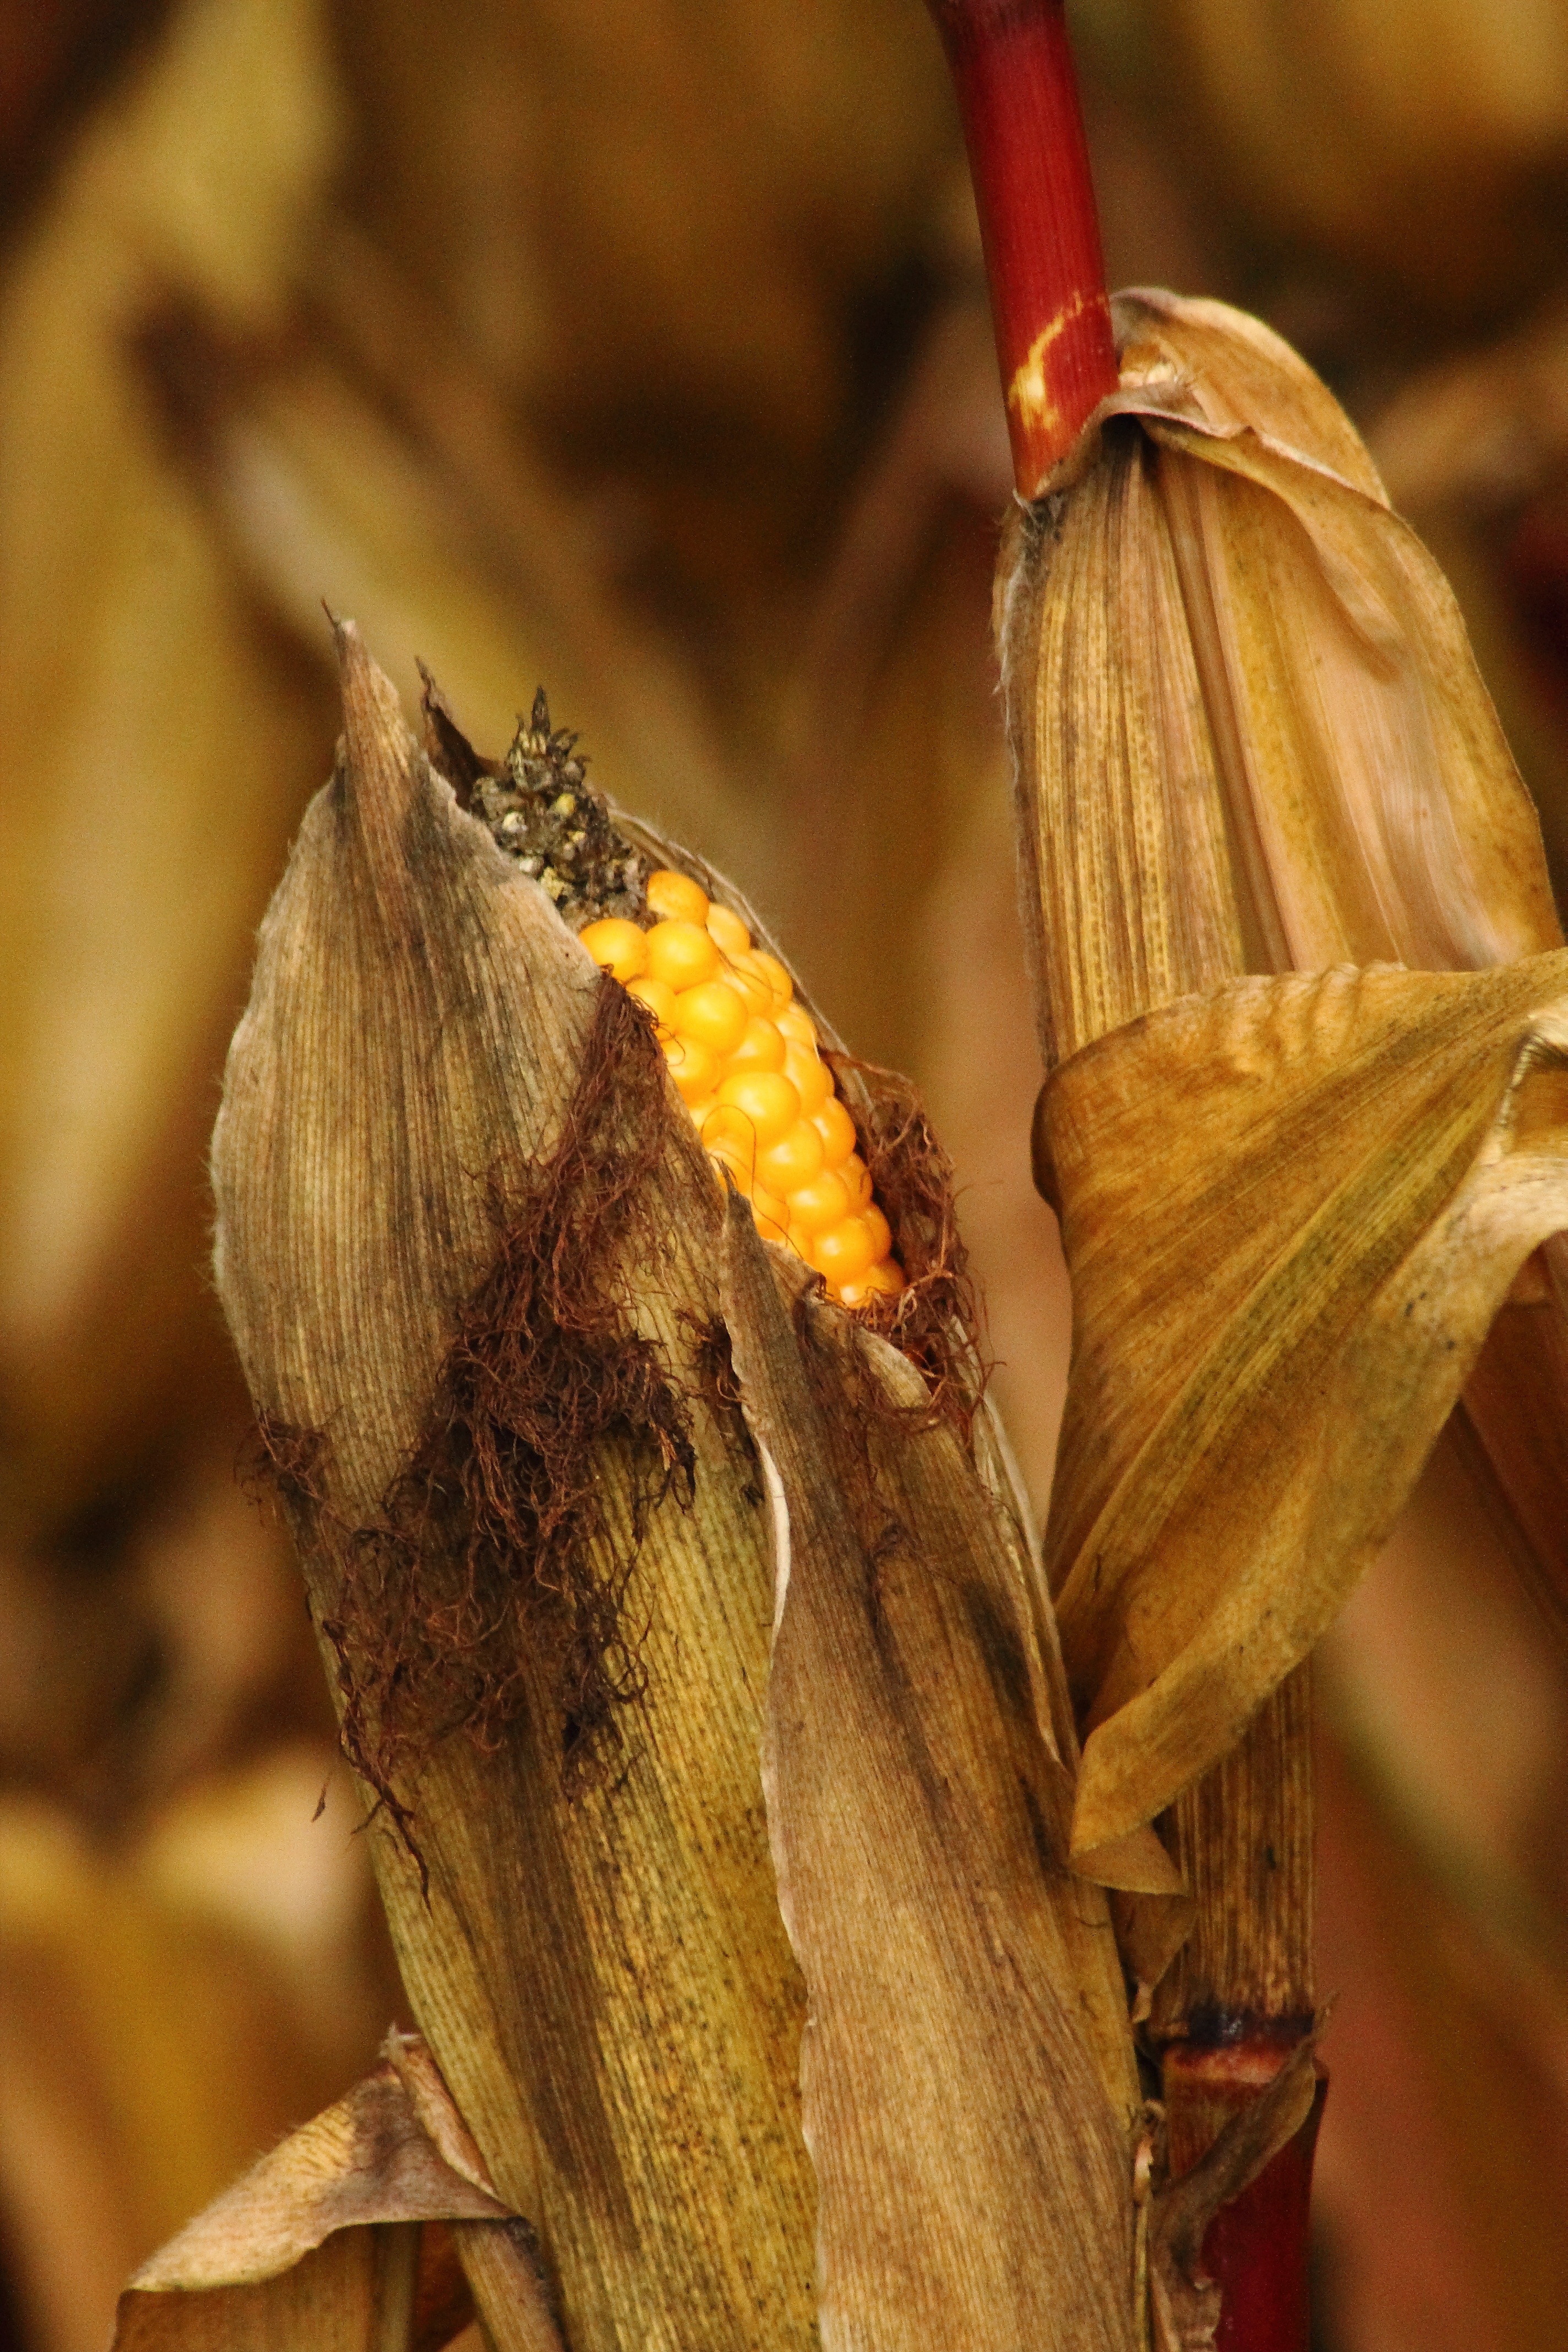
plant, field, grain, leaf, flower, food, harvest, produce, insect, autumn, corn, moth, agriculture, eat, flora, fauna, close up, cornfield, carving, macro photography, corn on the cob, corn kernels, grass family, dianhong, autumn impressions, corn grain